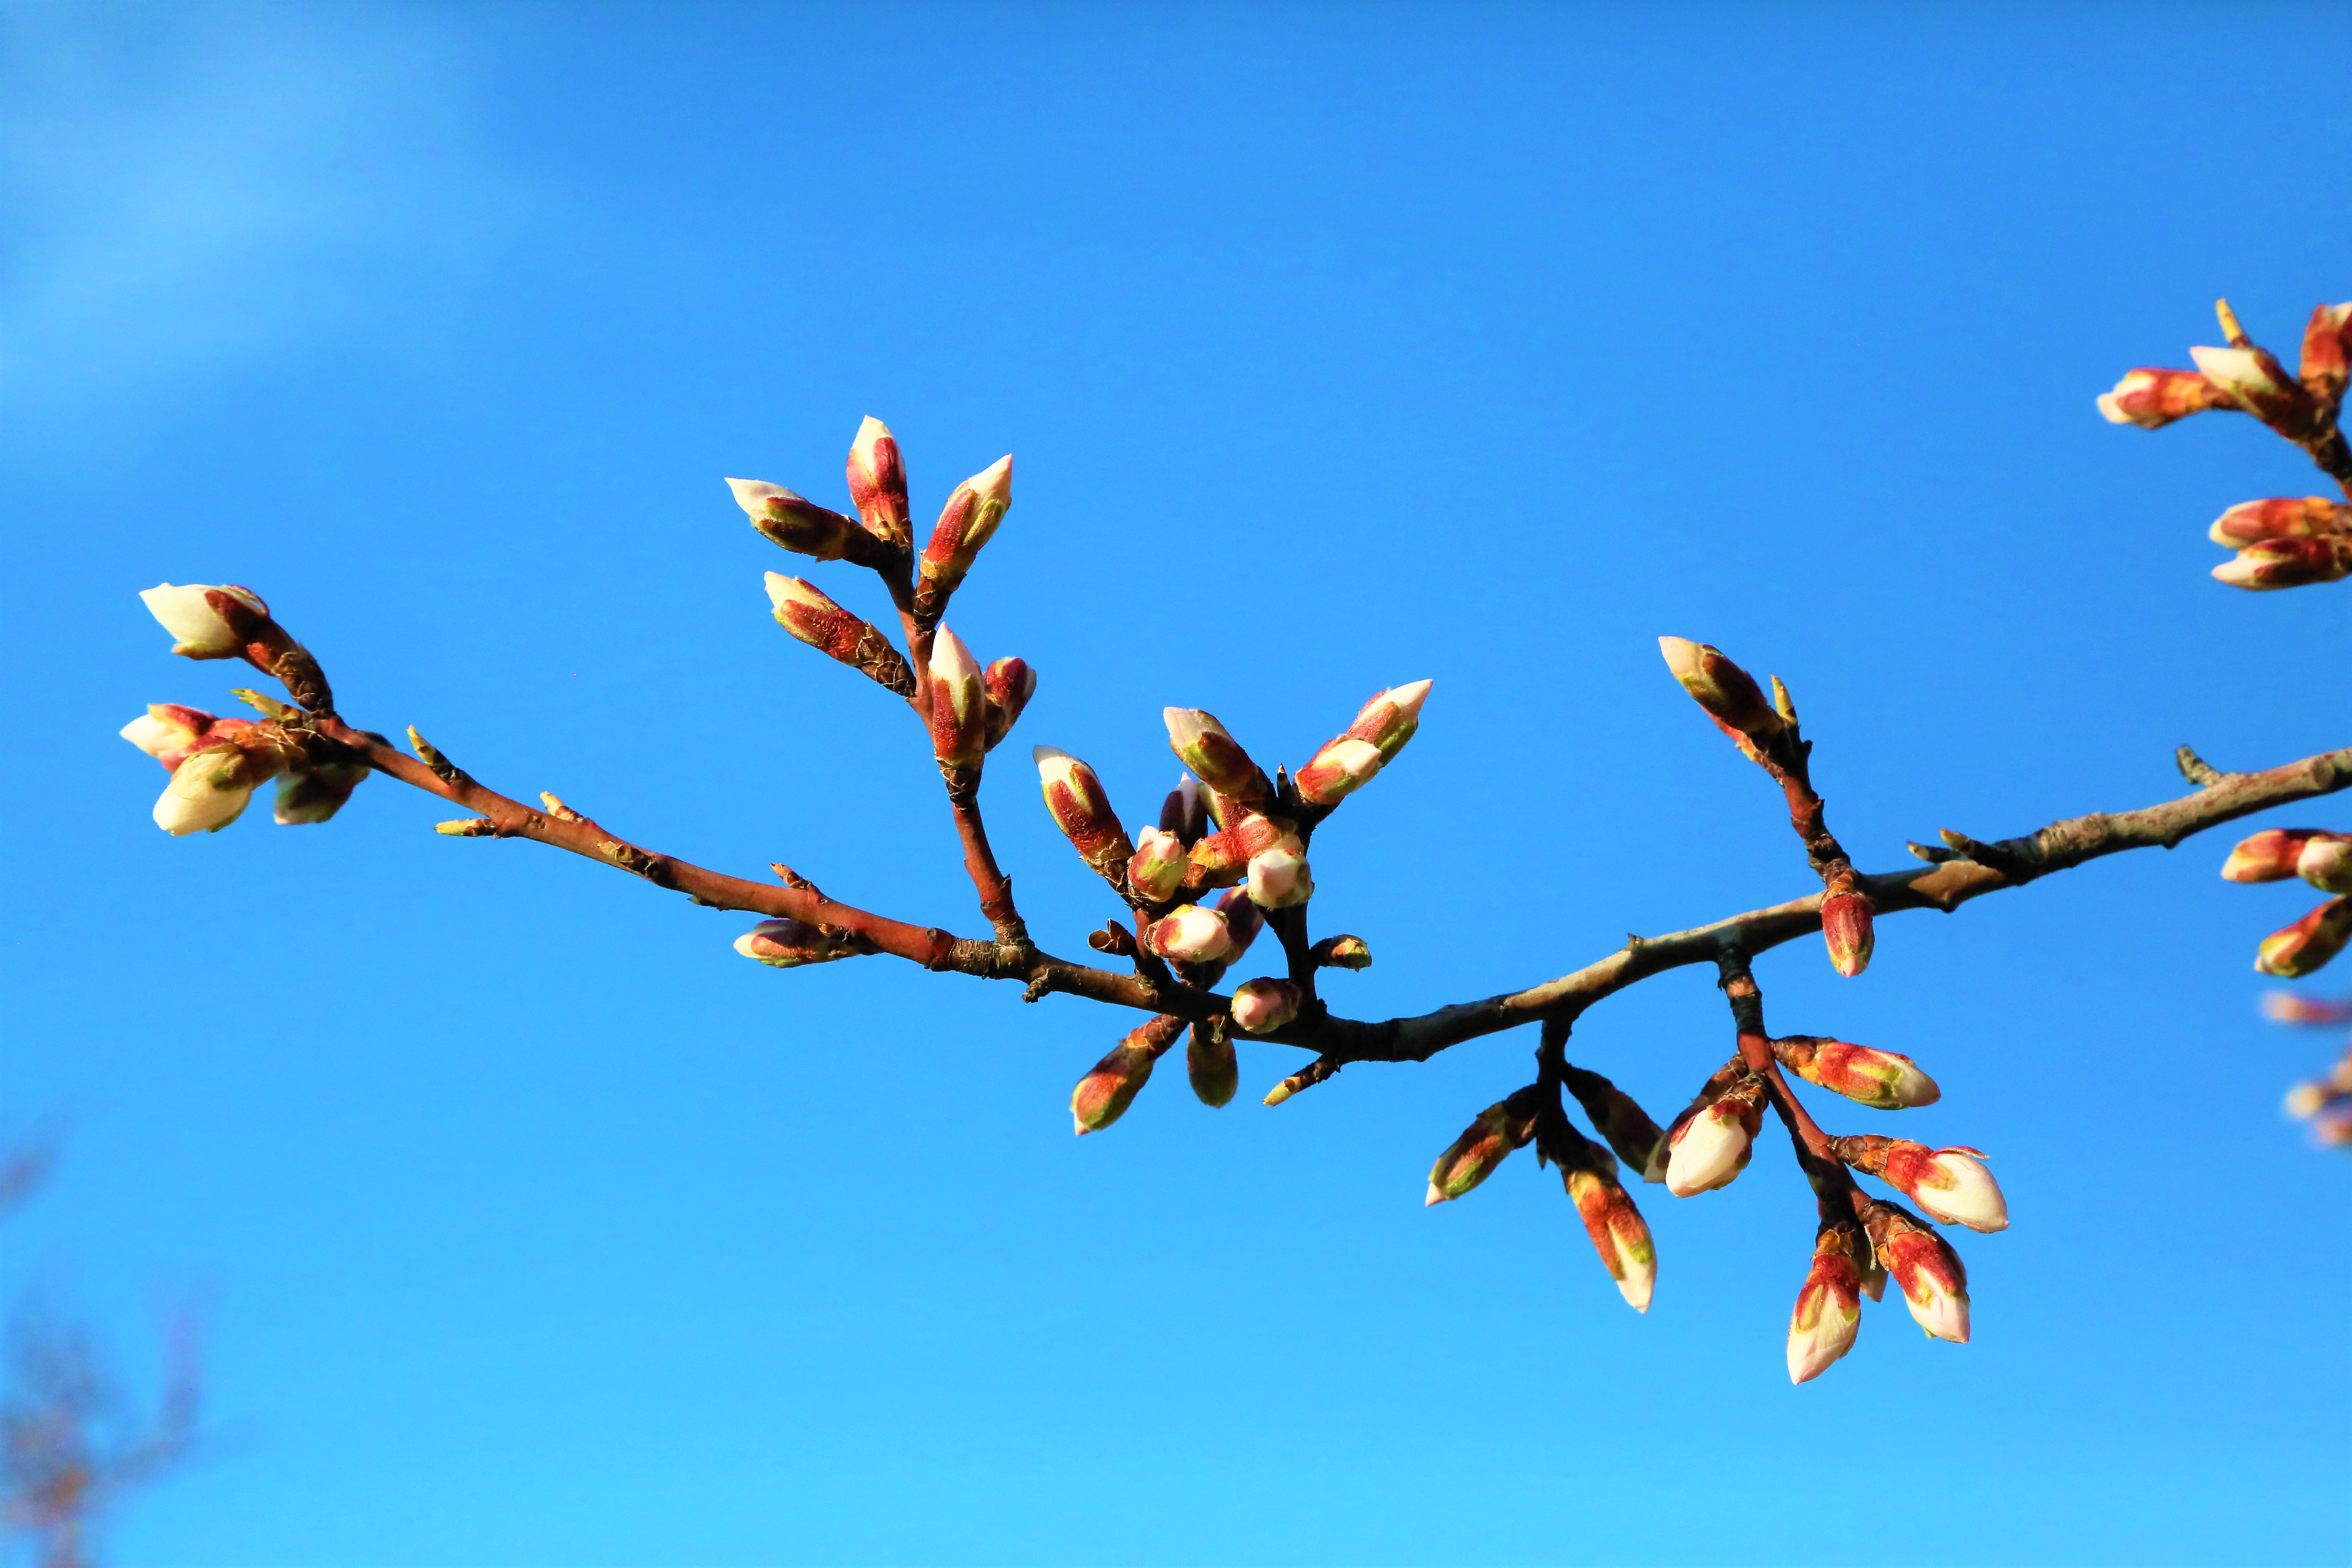
almond, tree, spring, nature, bud, branch, twig, flower, plant, sky, blossom, flowering plant, plant stem